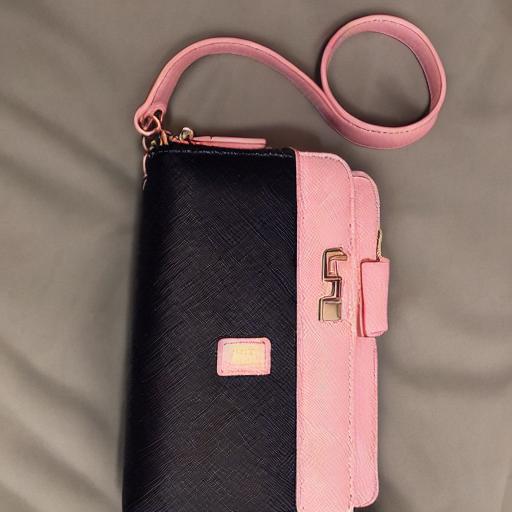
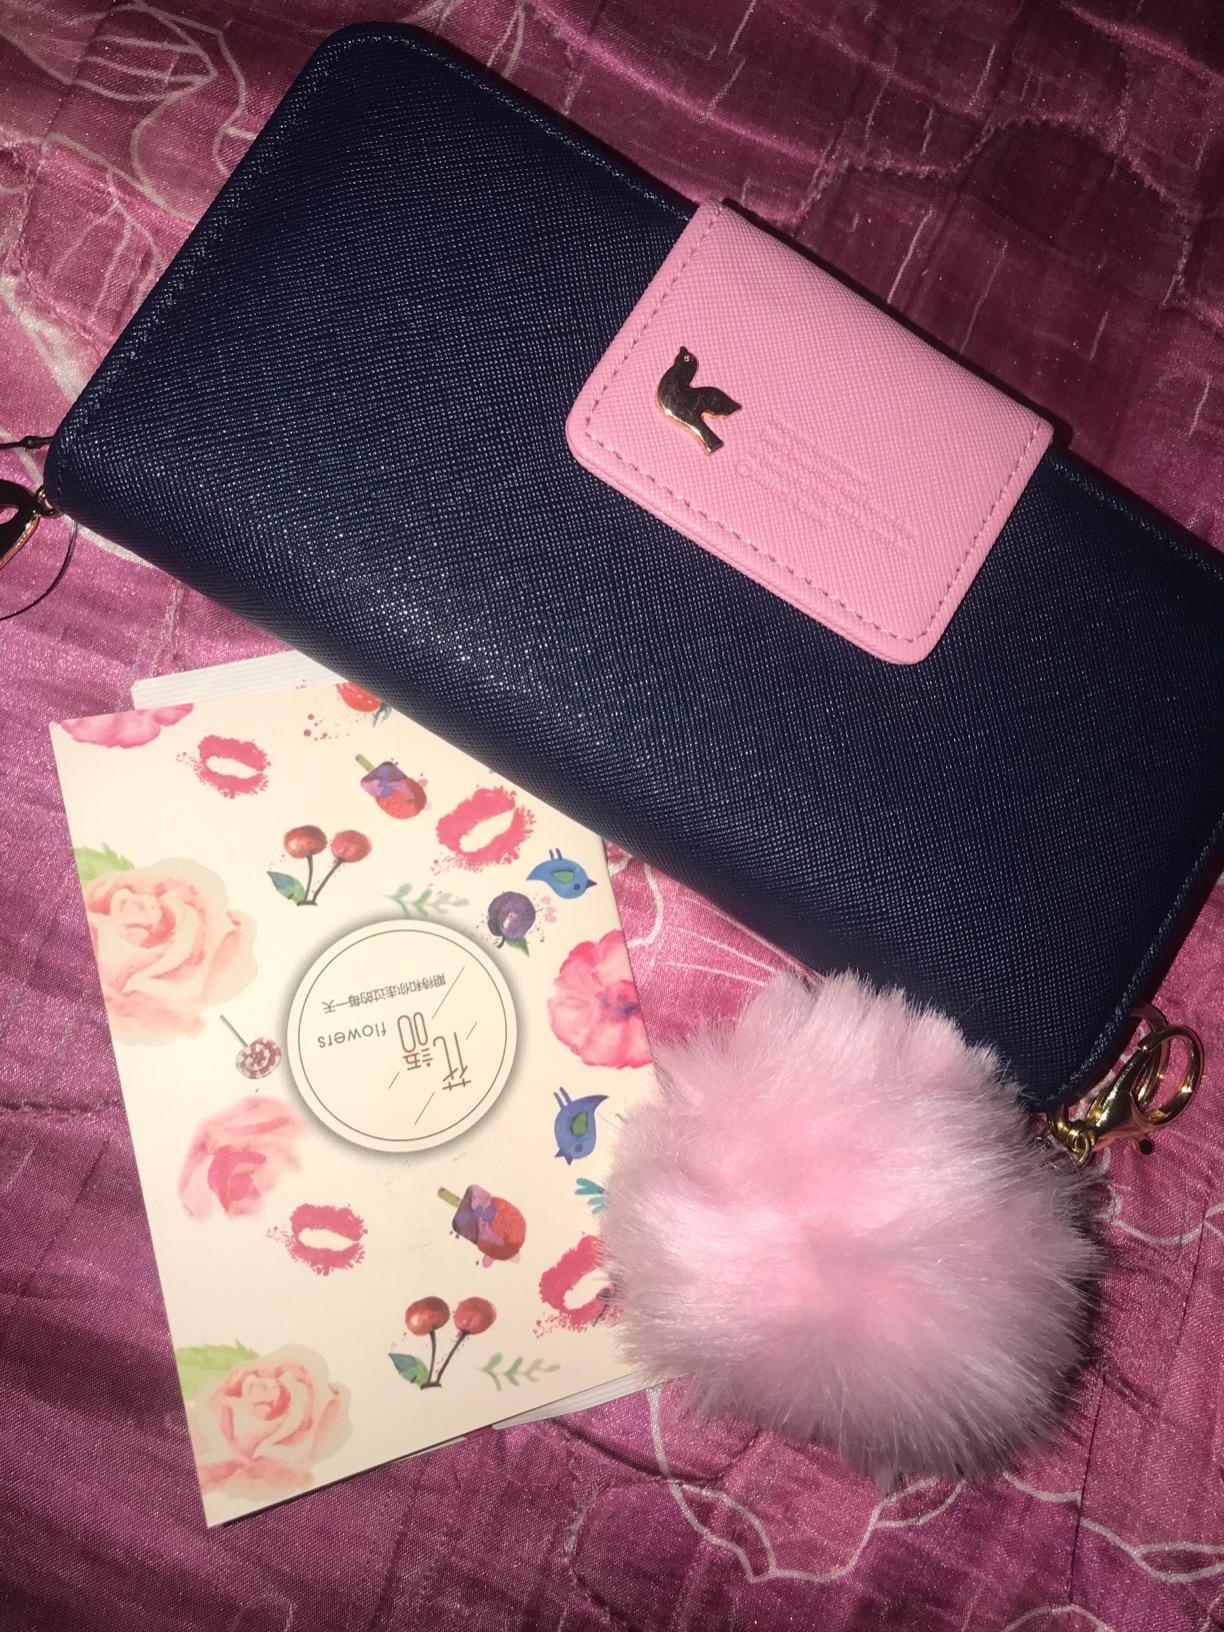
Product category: accessories_handbag
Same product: no